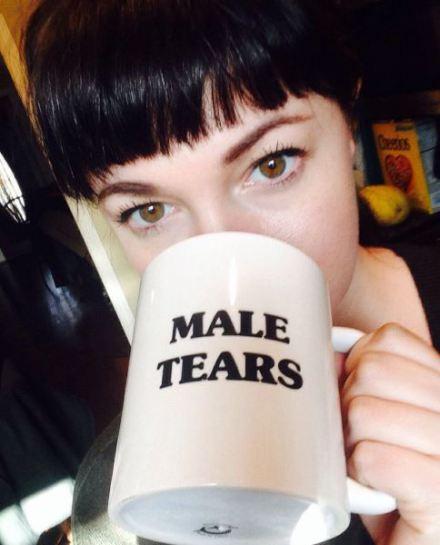
Gender: women